PCM, Inc.

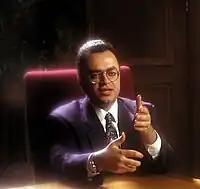
Frank Khulusi - CEO and founder of PCM Inc.

The company now known as PCM was founded by two brothers, Sam and Frank Khulusi, in 1987 under the name of “Creative Computers”. Creative Computers was launched from the founders’ residence in Marina Del Rey, CA. The company was set up as a mail order catalog company whereby products are advertised through paper flyers/catalogs. Interested customers called in their orders through the provided toll-free "1-800" phone number. The founders then took the order and placed purchase orders to acquire sold products, bill the customers’ credit card and ship the products to the customers. At startup, the company's catalog consisted of only Amiga computers made by Commodore International. The company became the number one mail order reseller of Amiga computers. In 1993/1994 Commodore went through financial difficulties, which caused it to close its operation in April 1994.